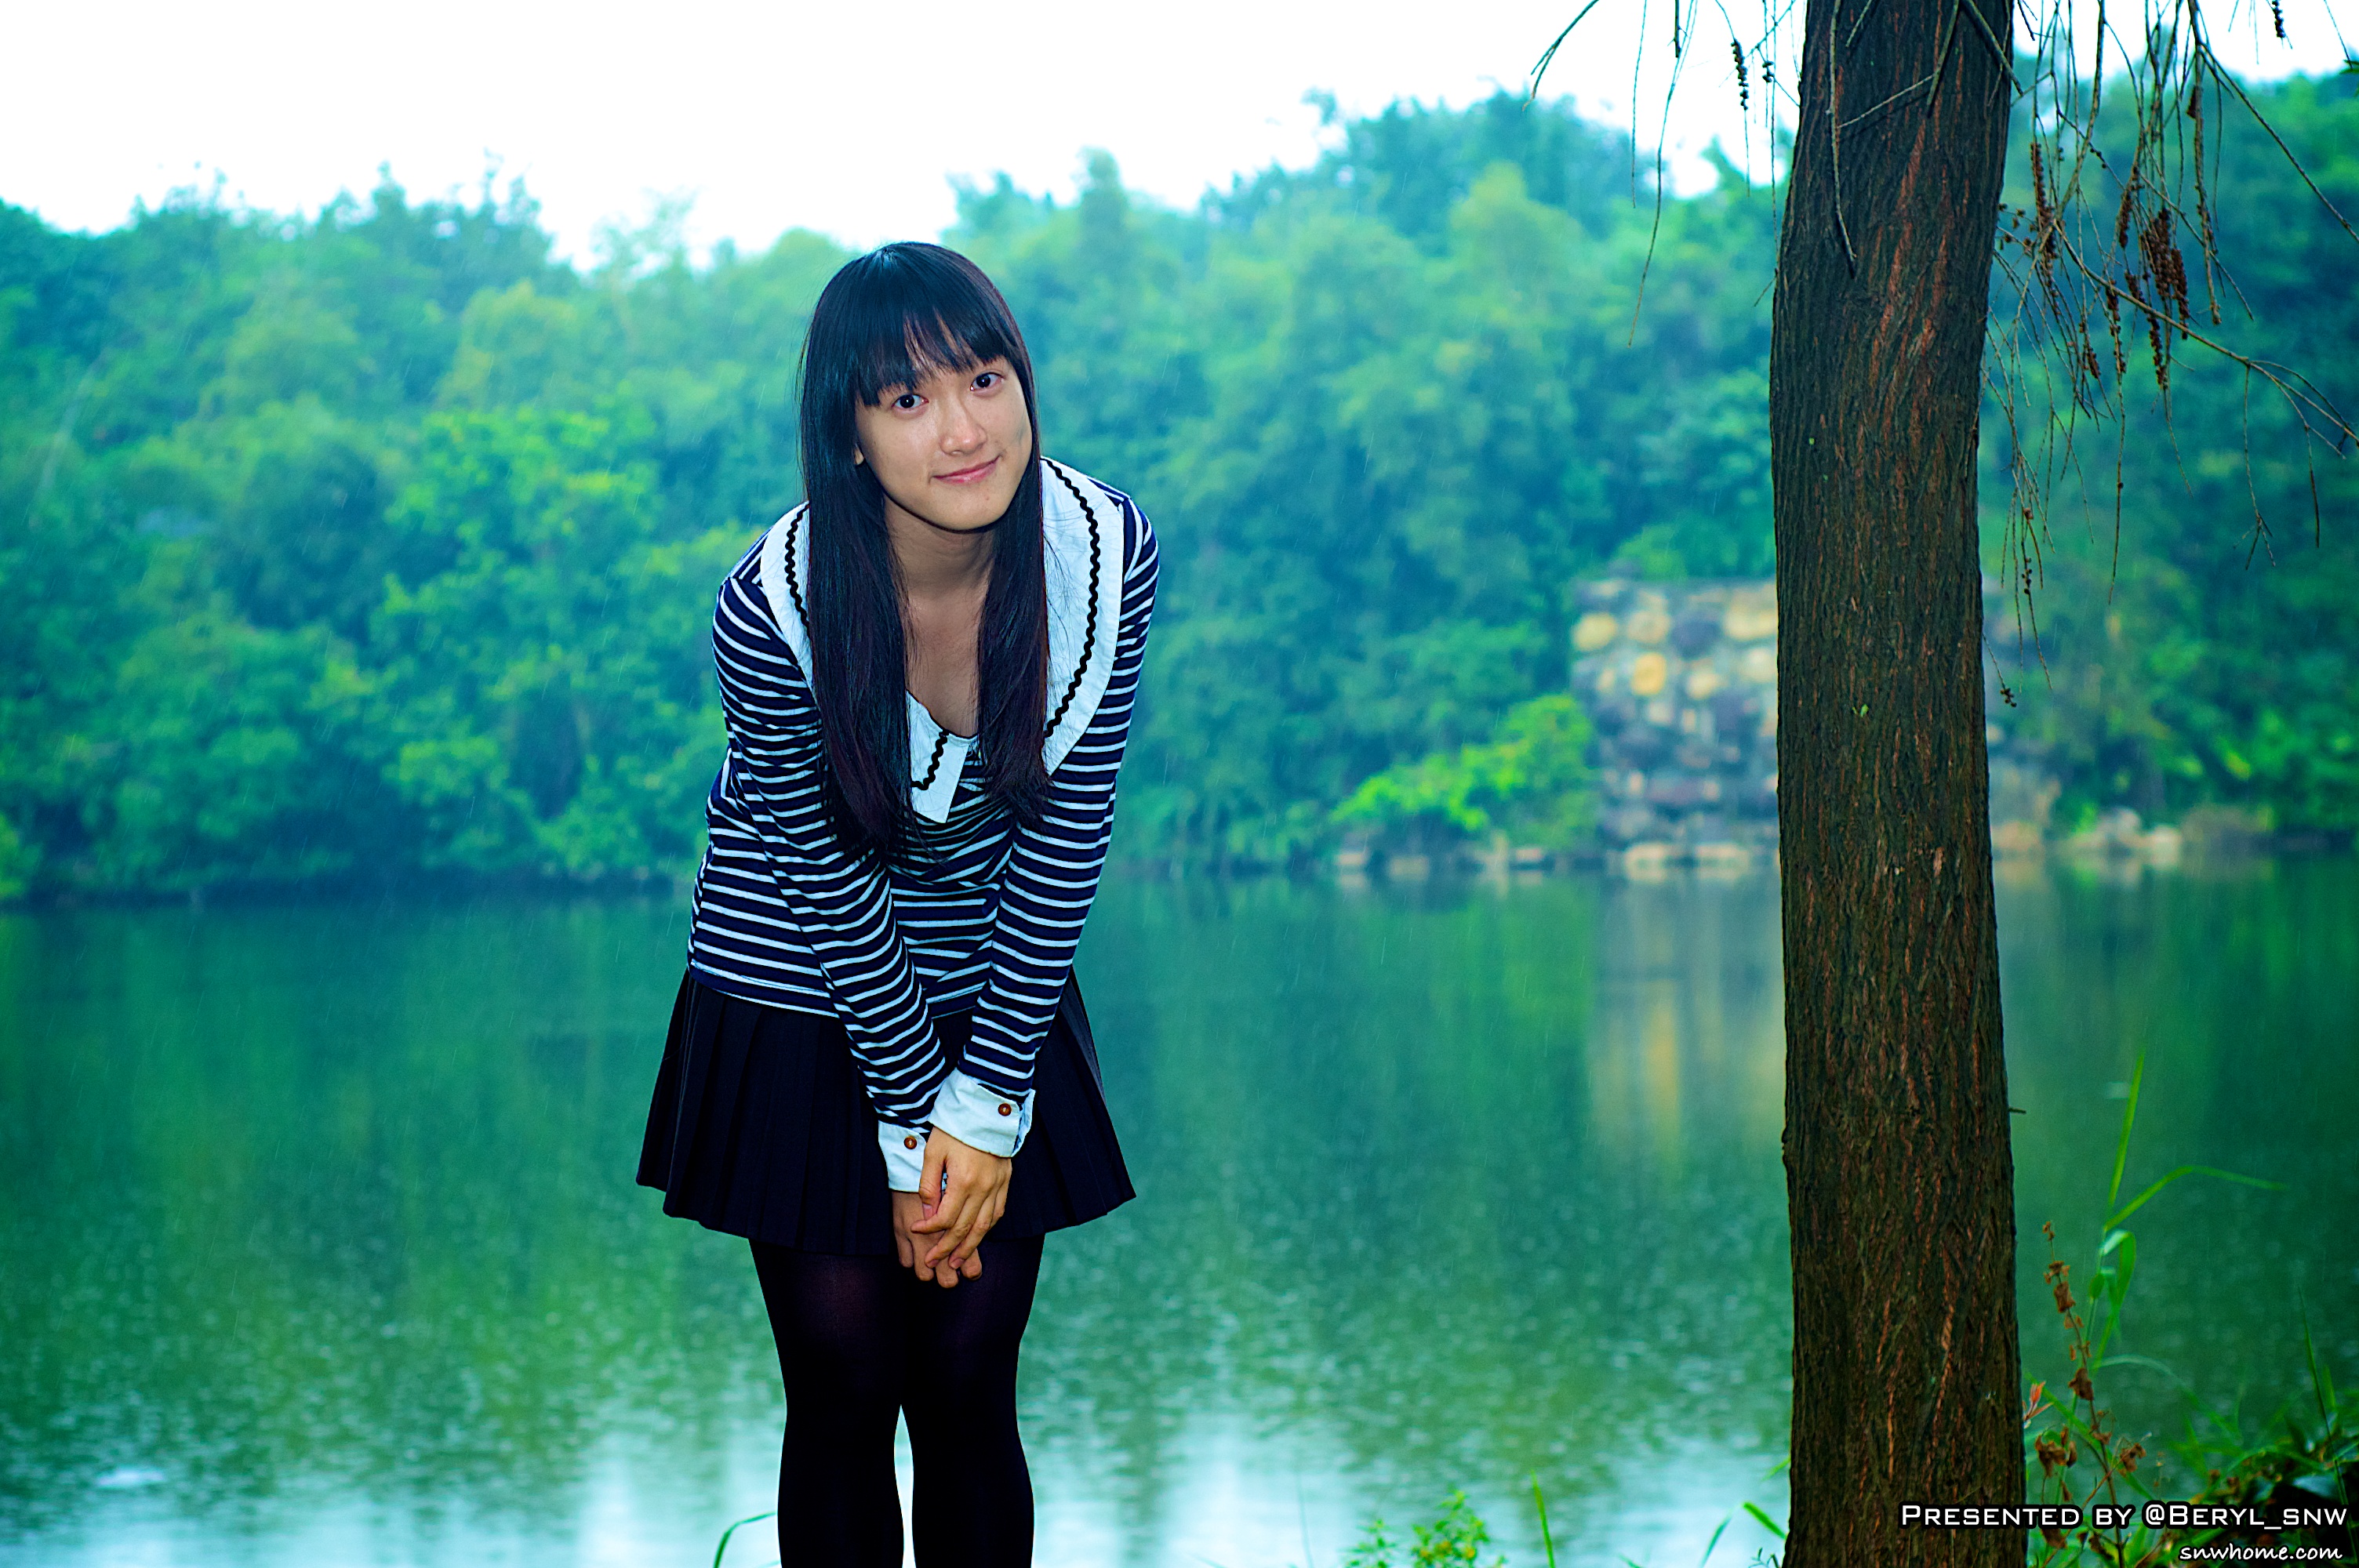
tree, nature, forest, people, girl, photography, sunlight, rain, lake, portrait, green, student, rainy, girls, university, photograph, canton, gdut, photo shoot, portrait photography